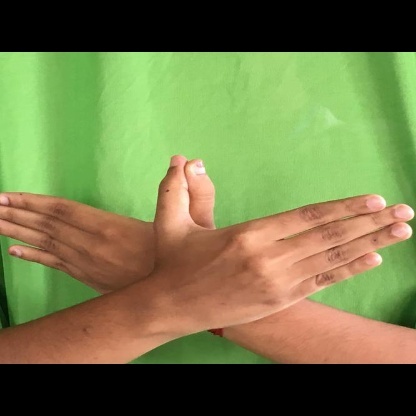
Mudra: Garuda